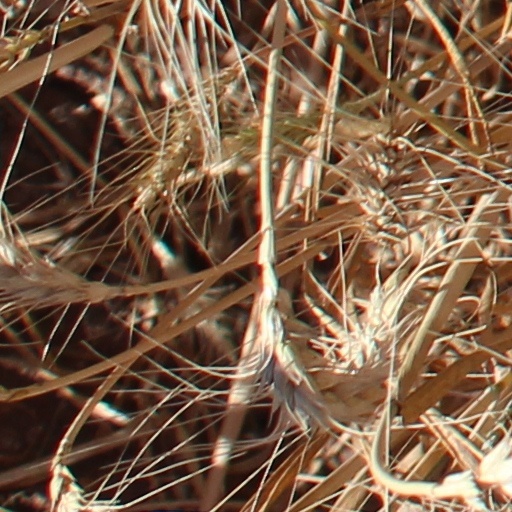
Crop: wheat